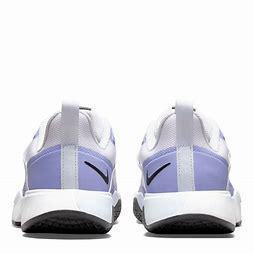
Brand: Nike
Model: Court Vapor Lite